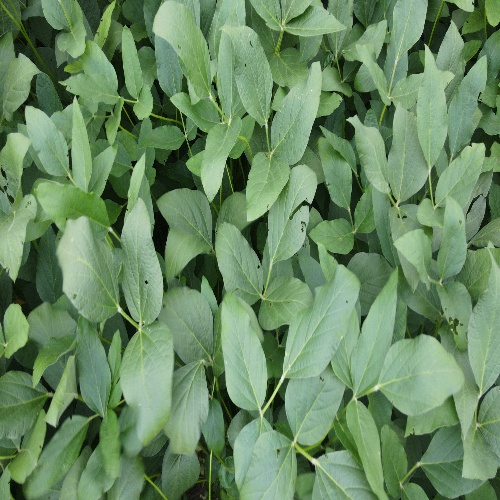
Label: Caterpillar